Rolland V. Heiser

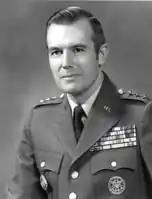

Lieutenant general Rolland Valentine Heiser (25 April 192516 June 2016), was a United States Army officer who served in the Vietnam War.